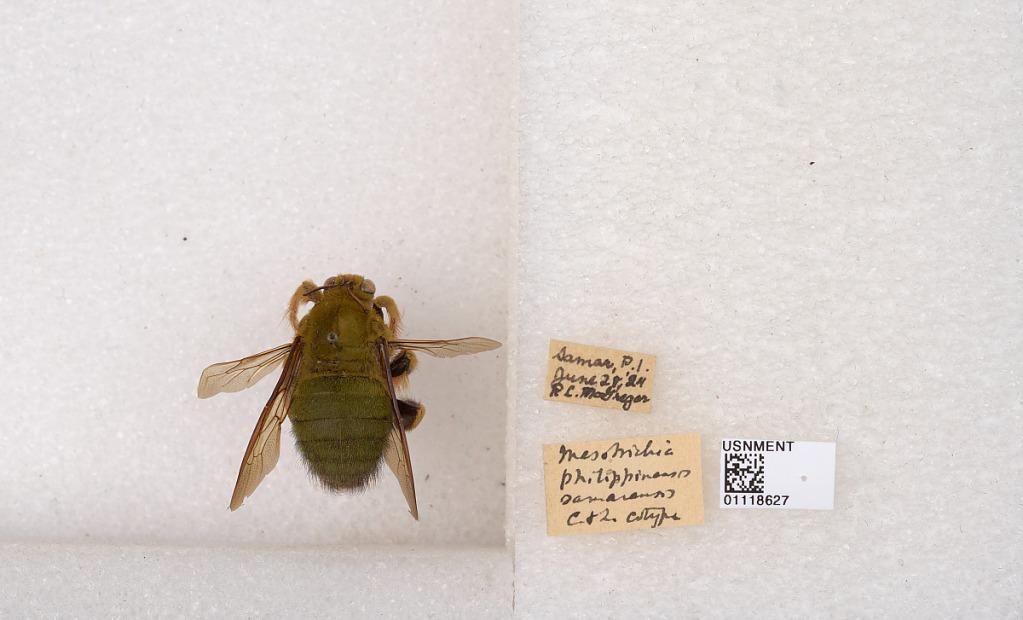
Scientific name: Xylocopa (Koptortosoma) samarensis (Cockerell & LeVeque)
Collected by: R. MacGregor
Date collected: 1924-6-28
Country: Philippines
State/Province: Eastern Visayas
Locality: Samar
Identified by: C.